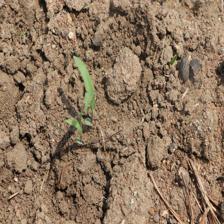
Label: Sorghum